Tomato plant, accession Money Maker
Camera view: tilt-top (135 deg); turntable rotation: 0 degrees
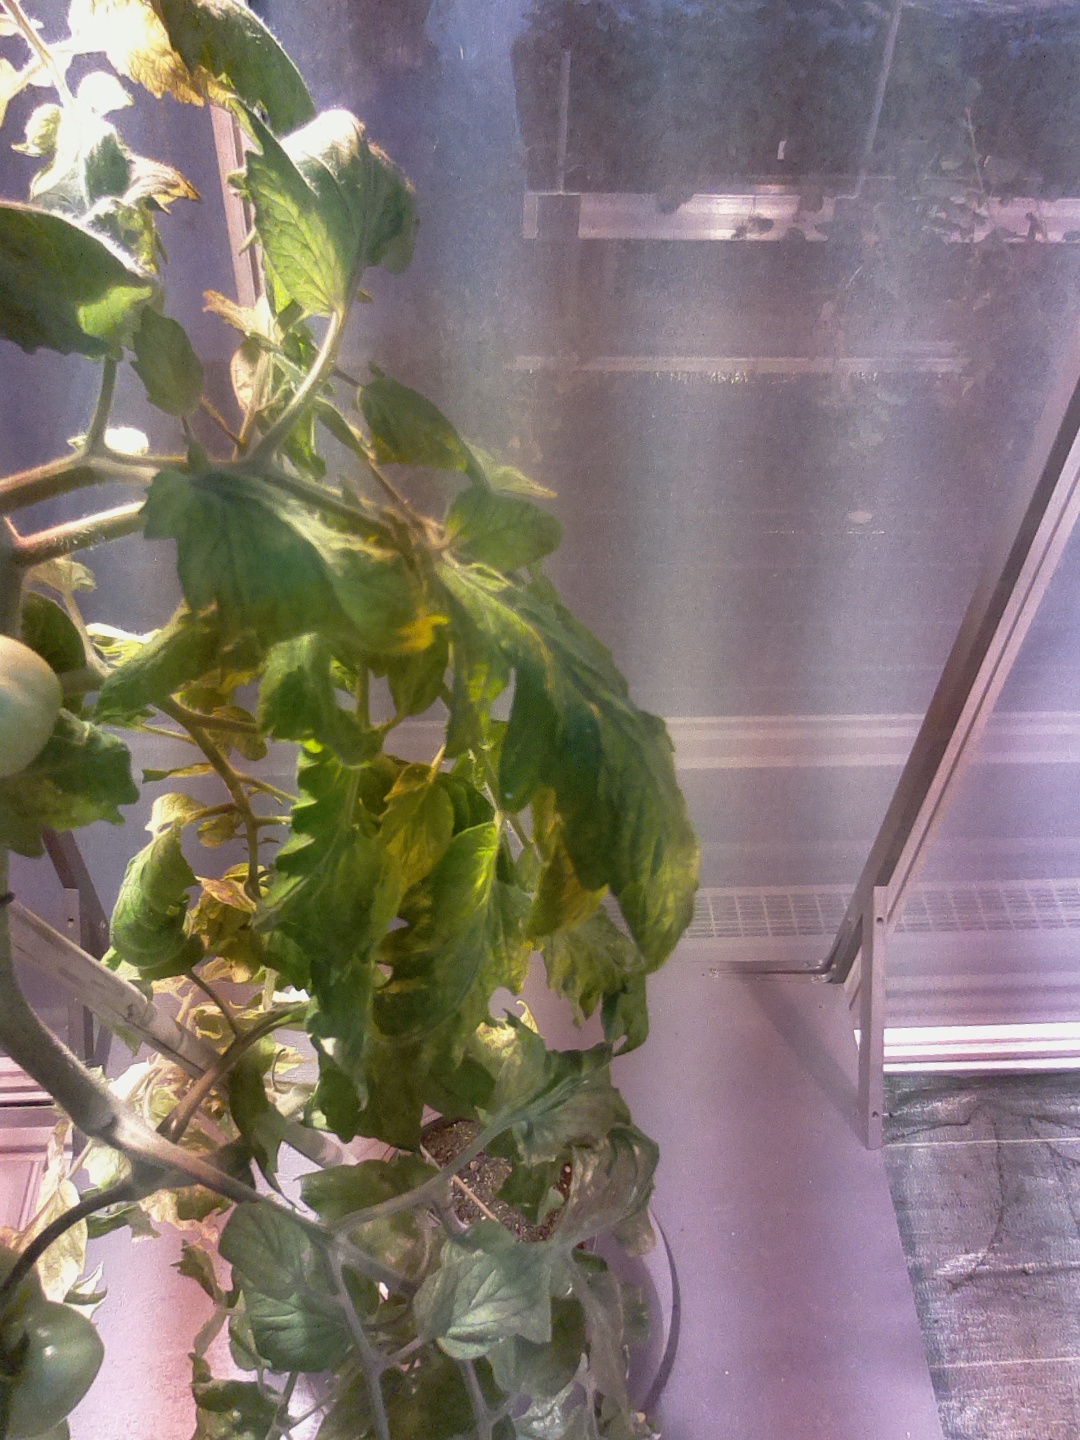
BBCH growth stage 78: 80% -90% of final fruit size